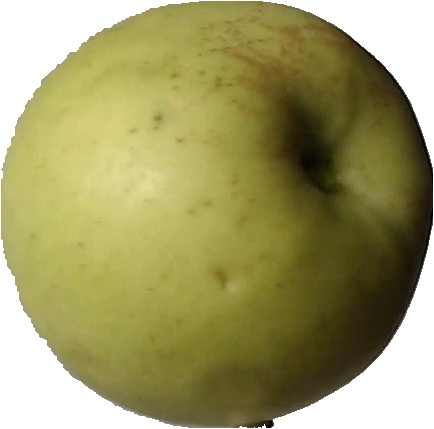
Label: apple_golden_3